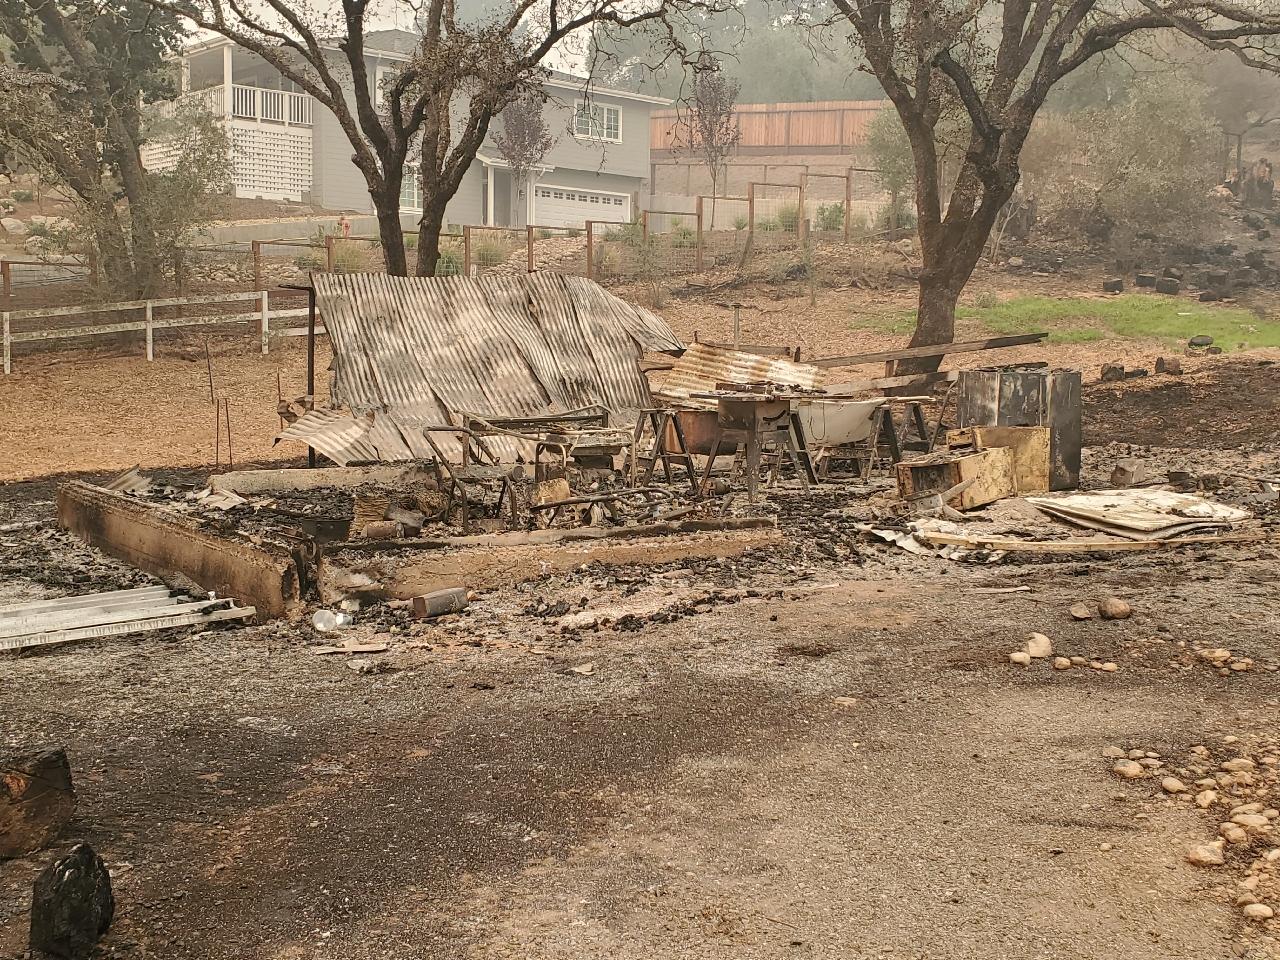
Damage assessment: destroyed